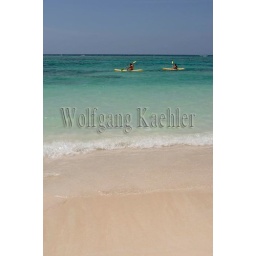
Mexico, yucatan peninsula, near cancun, riviera maya, akumal, white sand beach, tourists kayaking